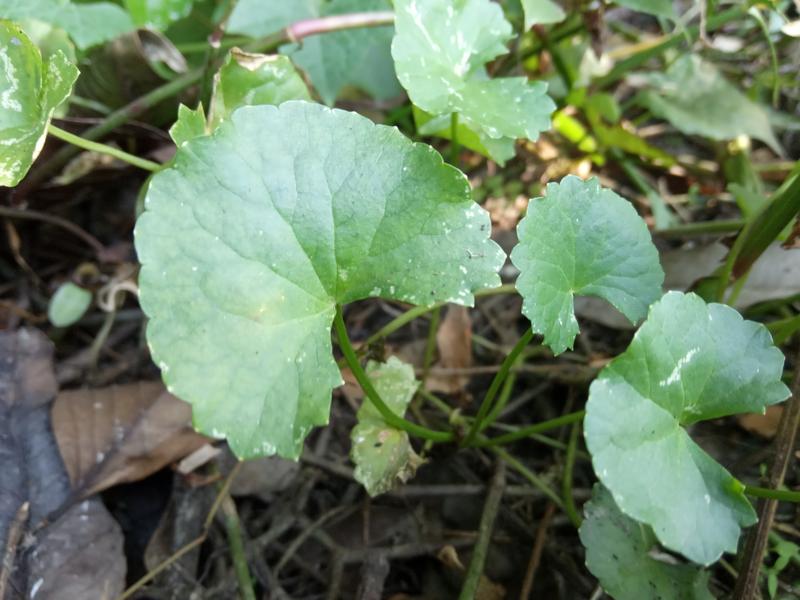
Weed species: Centella asiatica